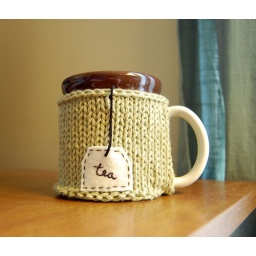
A cozy that fits over your mug and both decorates and insulates your cup of tea!An original KnitStorm design and handmade creation!